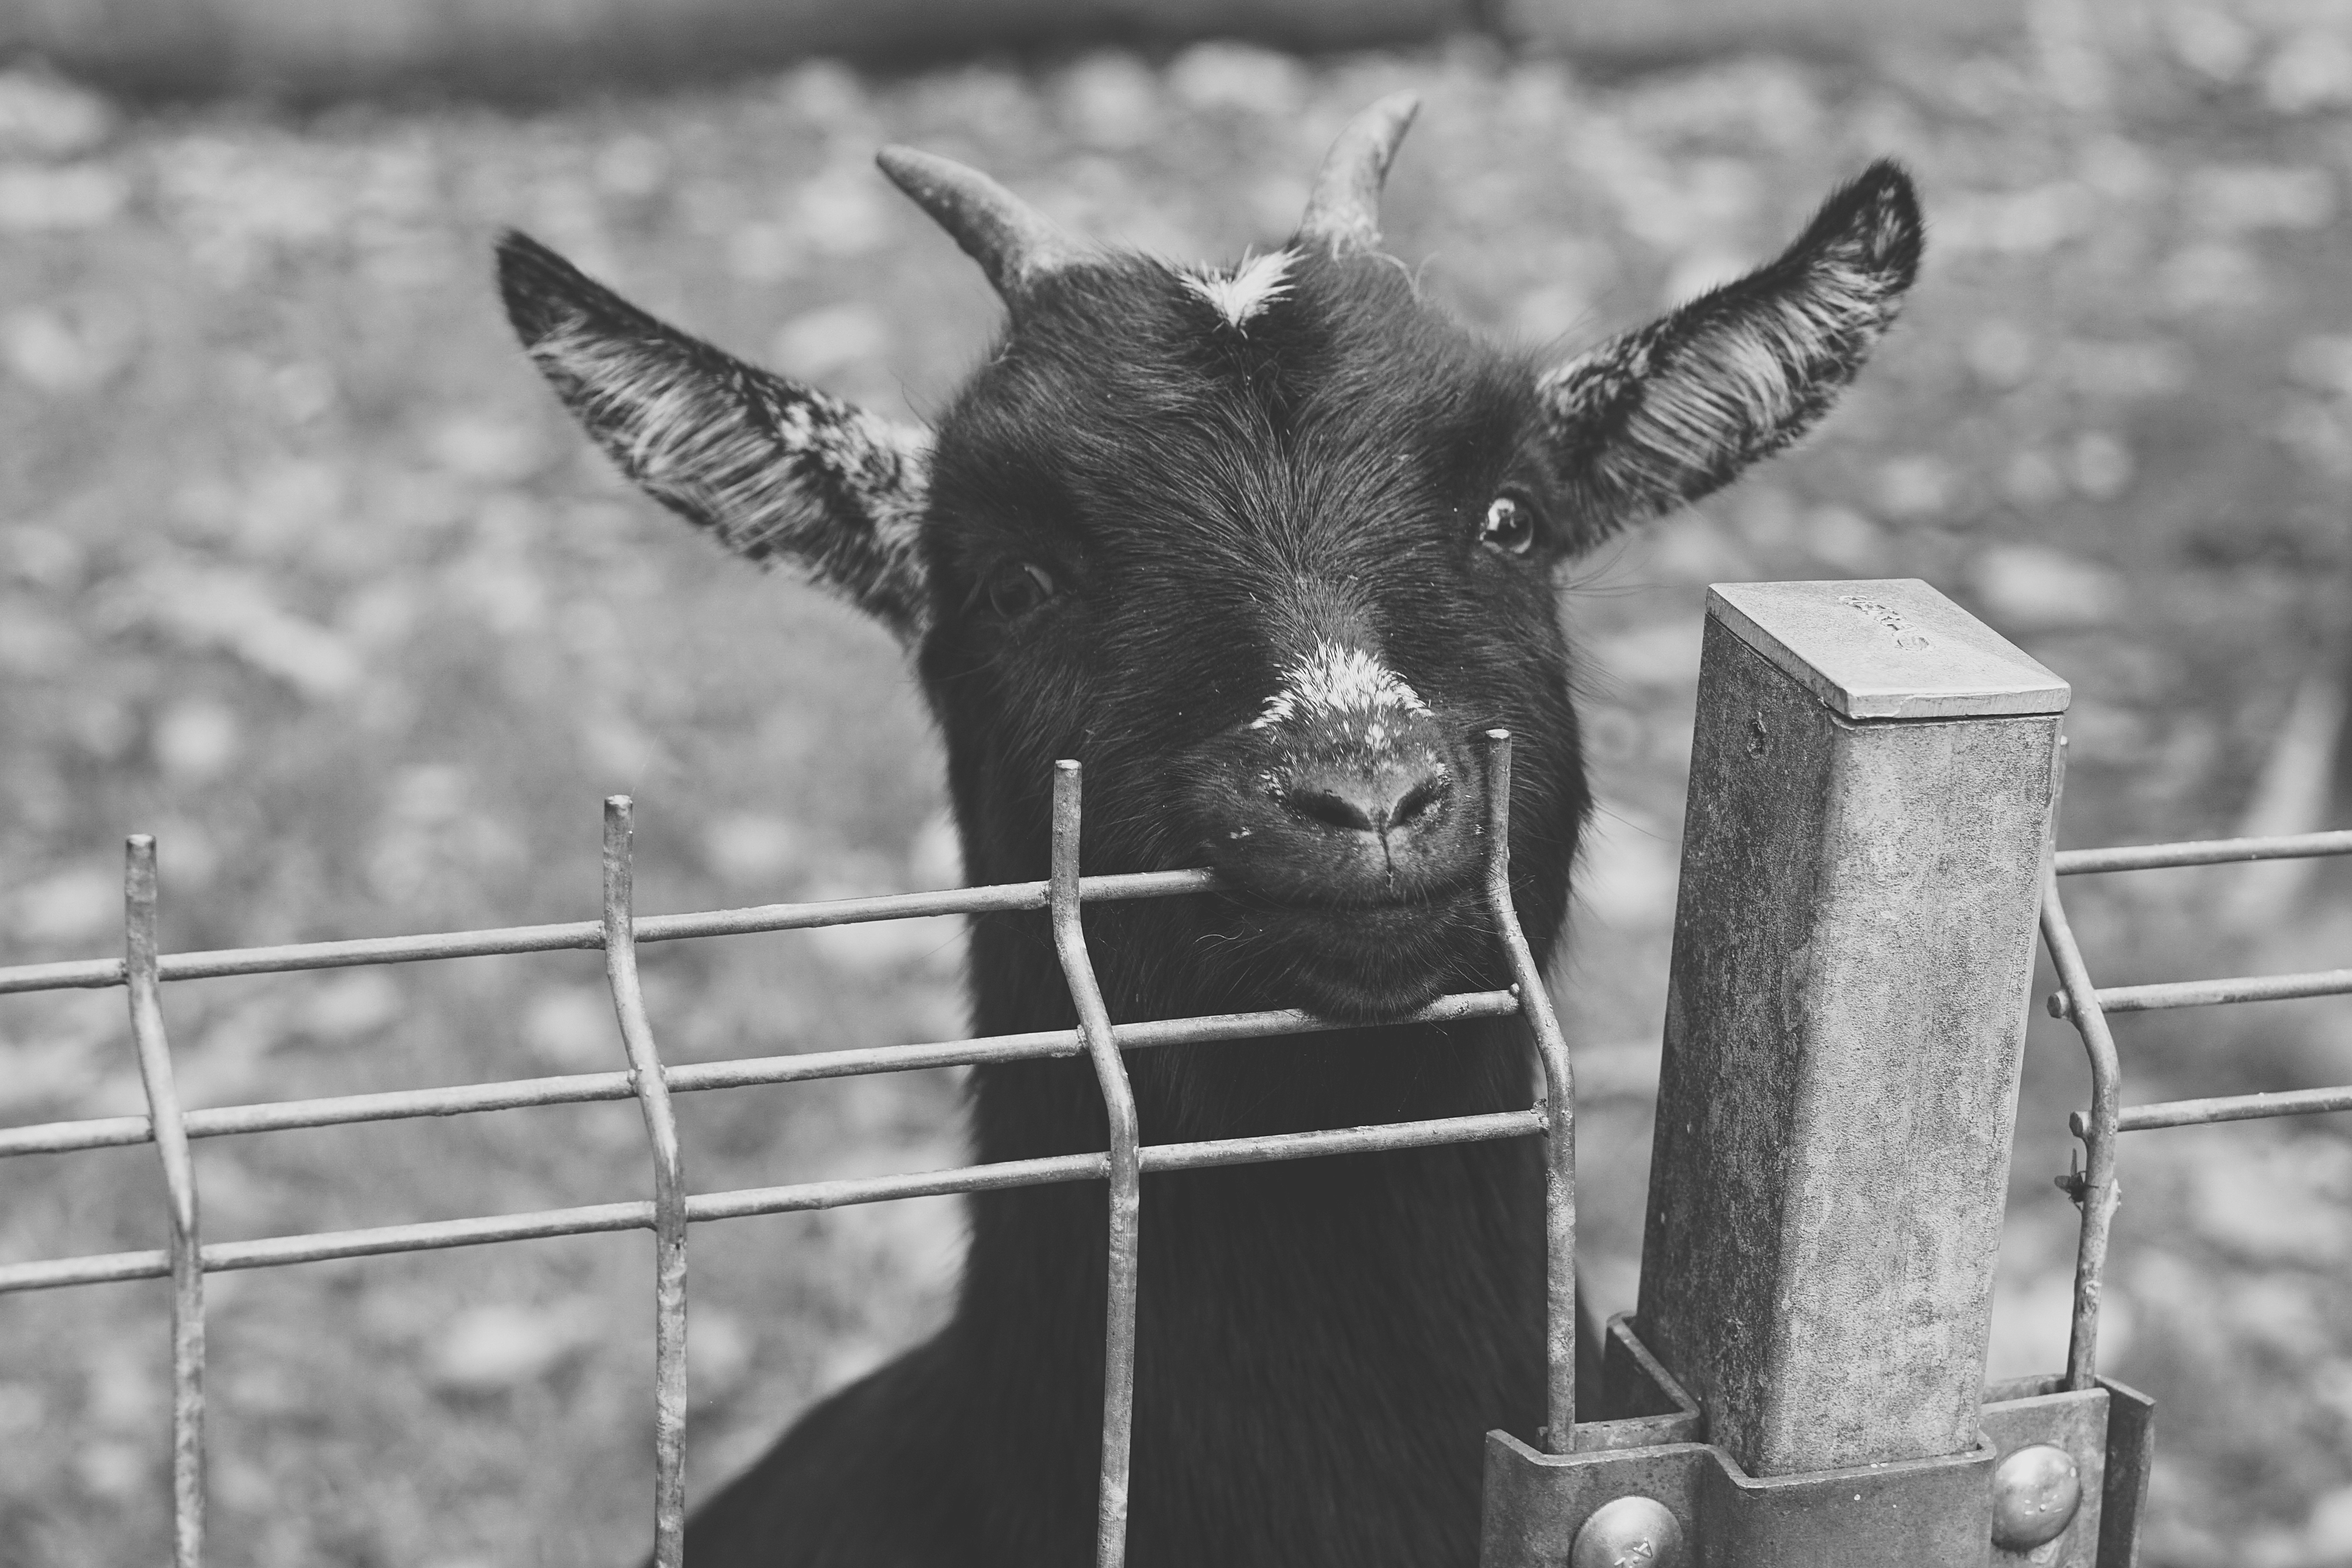
black and white, animal, goat, zoo, green, small, mammal, black, monochrome, fauna, leaves, sad, goats, captivity, horns, mourning, wildlife park, petting zoo, monochrome photography, cattle like mammal